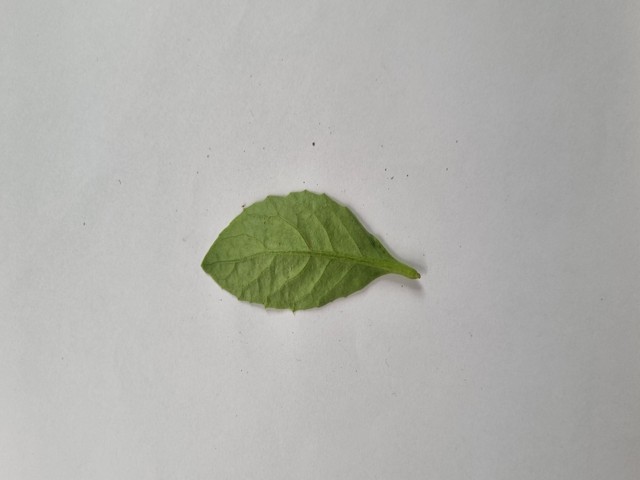
Plant: gainura